Margaret Fulton

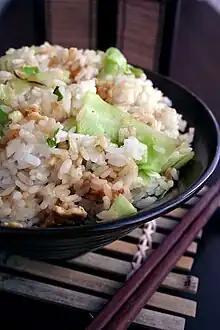
Fulton helped to popularise Chinese cuisine in Australia

She returned to the Italian theme with the publication of her "Italian Cookbook" in 1973. "The Canberra Times" said the recipes were "simple, tested ... and where necessary adapted to suit the local scene"; however, Fulton was "able to add authenticity to the book by taking a trip to Italy and checking the fare at first hand". The author was quoted as recommending that cooks "look for the specialty ingredients in a good delicatessen or gourmet section of a large retail stores. Use only the best quality Italian olive oil and when using grating cheese like Parmesan or Romano, buy it in wedges and grate it as you need it."